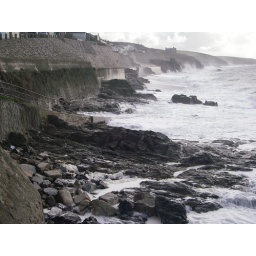
no sand on the beach in Jan 08